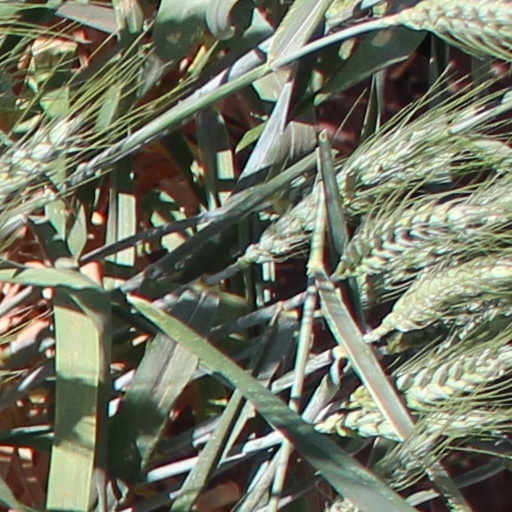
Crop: wheat